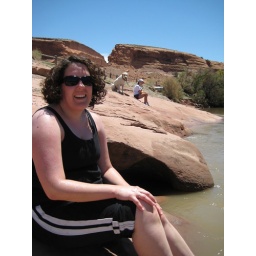
CO river in Moab, much needed cold water